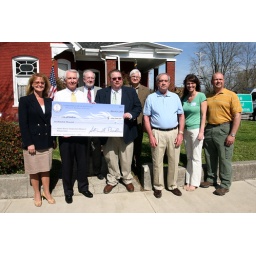
Unveiling of highway sign that publicizes the childhood home of author Robert Penn Warren in Guthrie.